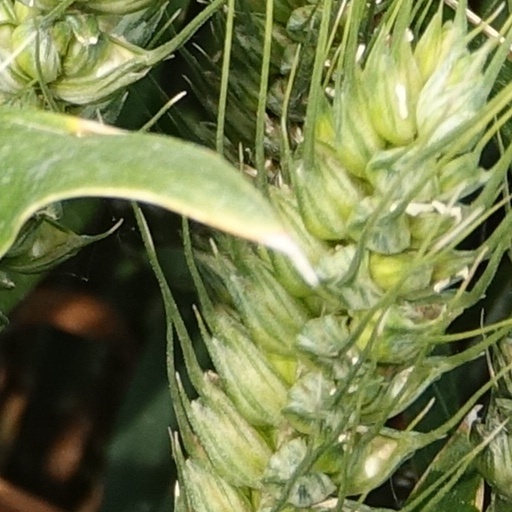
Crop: wheat